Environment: real
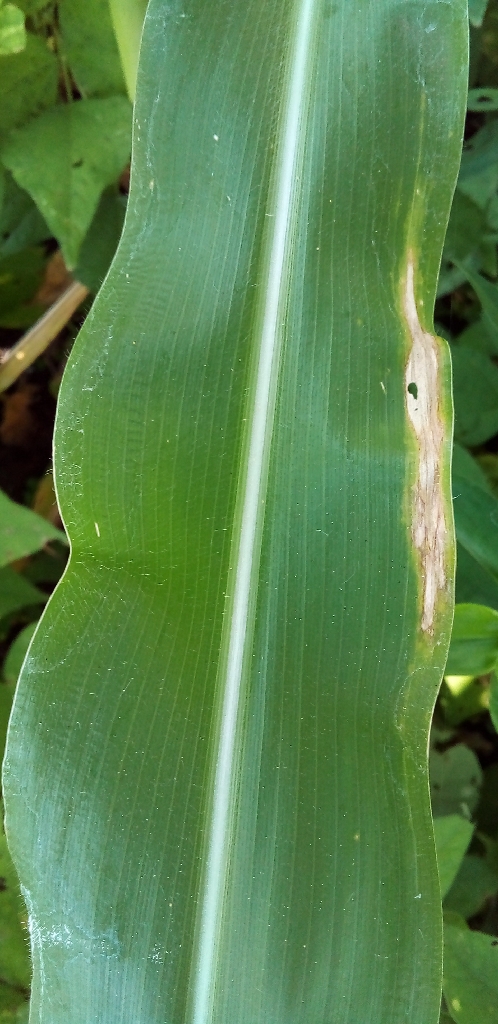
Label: northern_corn_leaf_blight